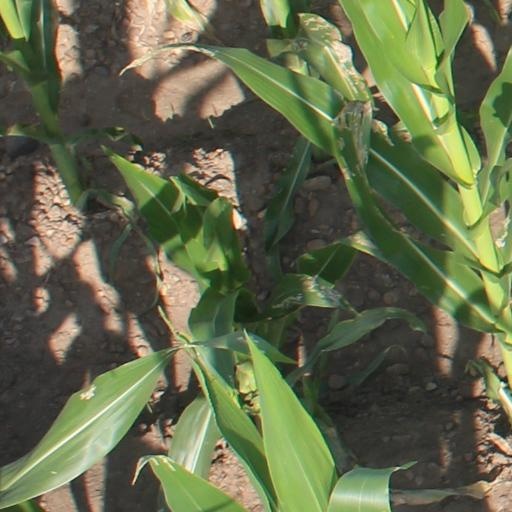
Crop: maize; corn